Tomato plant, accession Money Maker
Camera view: tilt-top (135 deg); turntable rotation: 180 degrees
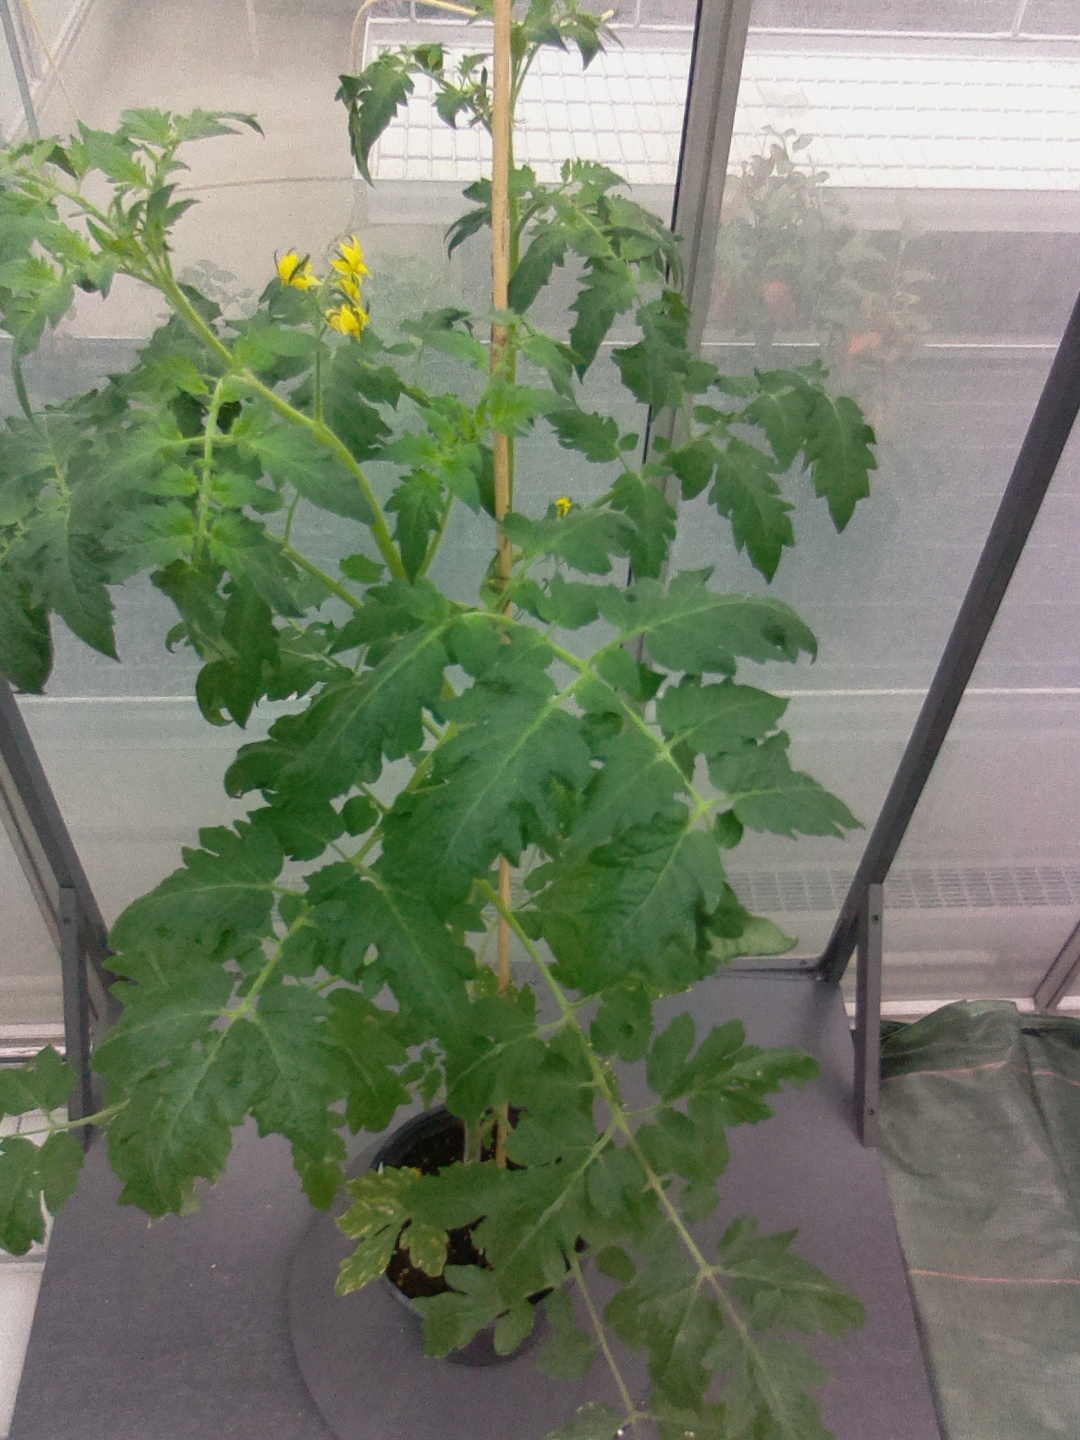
BBCH growth stage 66: Full flowering, 60%-70% of flowers open, more petals falling